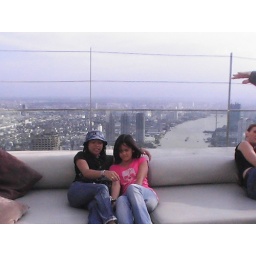
Irene n Adrianne in the 86 floor Distilled bar after our Hi tea .